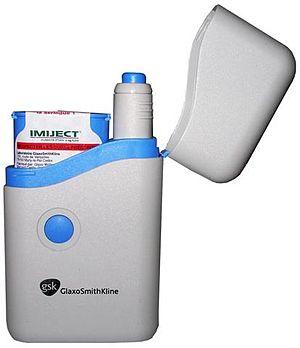
imiject
L'algie vasculaire de la face est un syndrome caractérisé par la répétition de douleurs du visage, typiquement à proximité d'un oeil, accompagnées de signes locaux variables et non évocatrices d'autres causes. Il s'agit d'une affection rare, touchant majoritairement l'homme jeune. Les douleurs sont parfois rapportées par les patients comme les plus intenses qu'ils aient connues, et peuvent être accompagnées de pensées suicidaires.